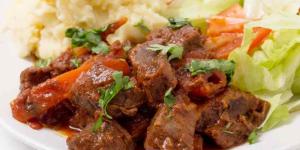
carne con salsa de cebolla